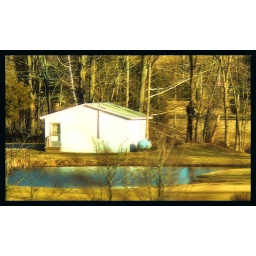
little white house by a pond